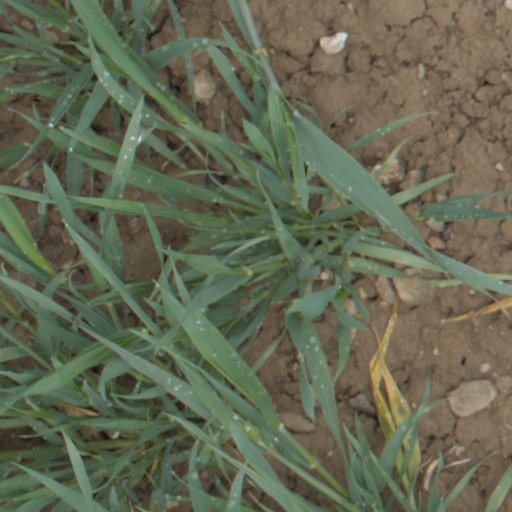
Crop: wheat